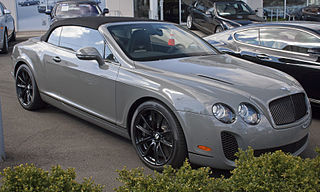
Car model: 2012 Bentley Continental Supersports Conv. Convertible